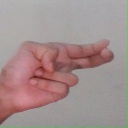
अक्षर: ह